Filippo Zana

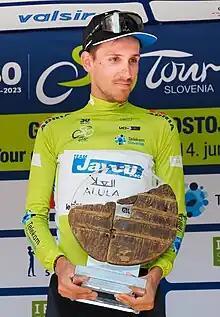
Zana at the 2023 Tour of Slovenia

Filippo Zana (born 18 March 1999) is an Italian professional racing cyclist, who currently rides for UCI WorldTeam . Professional since 2020, he has won the 2023 Tour of Slovenia as well as stage 18 of the 2023 Giro d'Italia. He was also the 2022 Italian national road race champion.